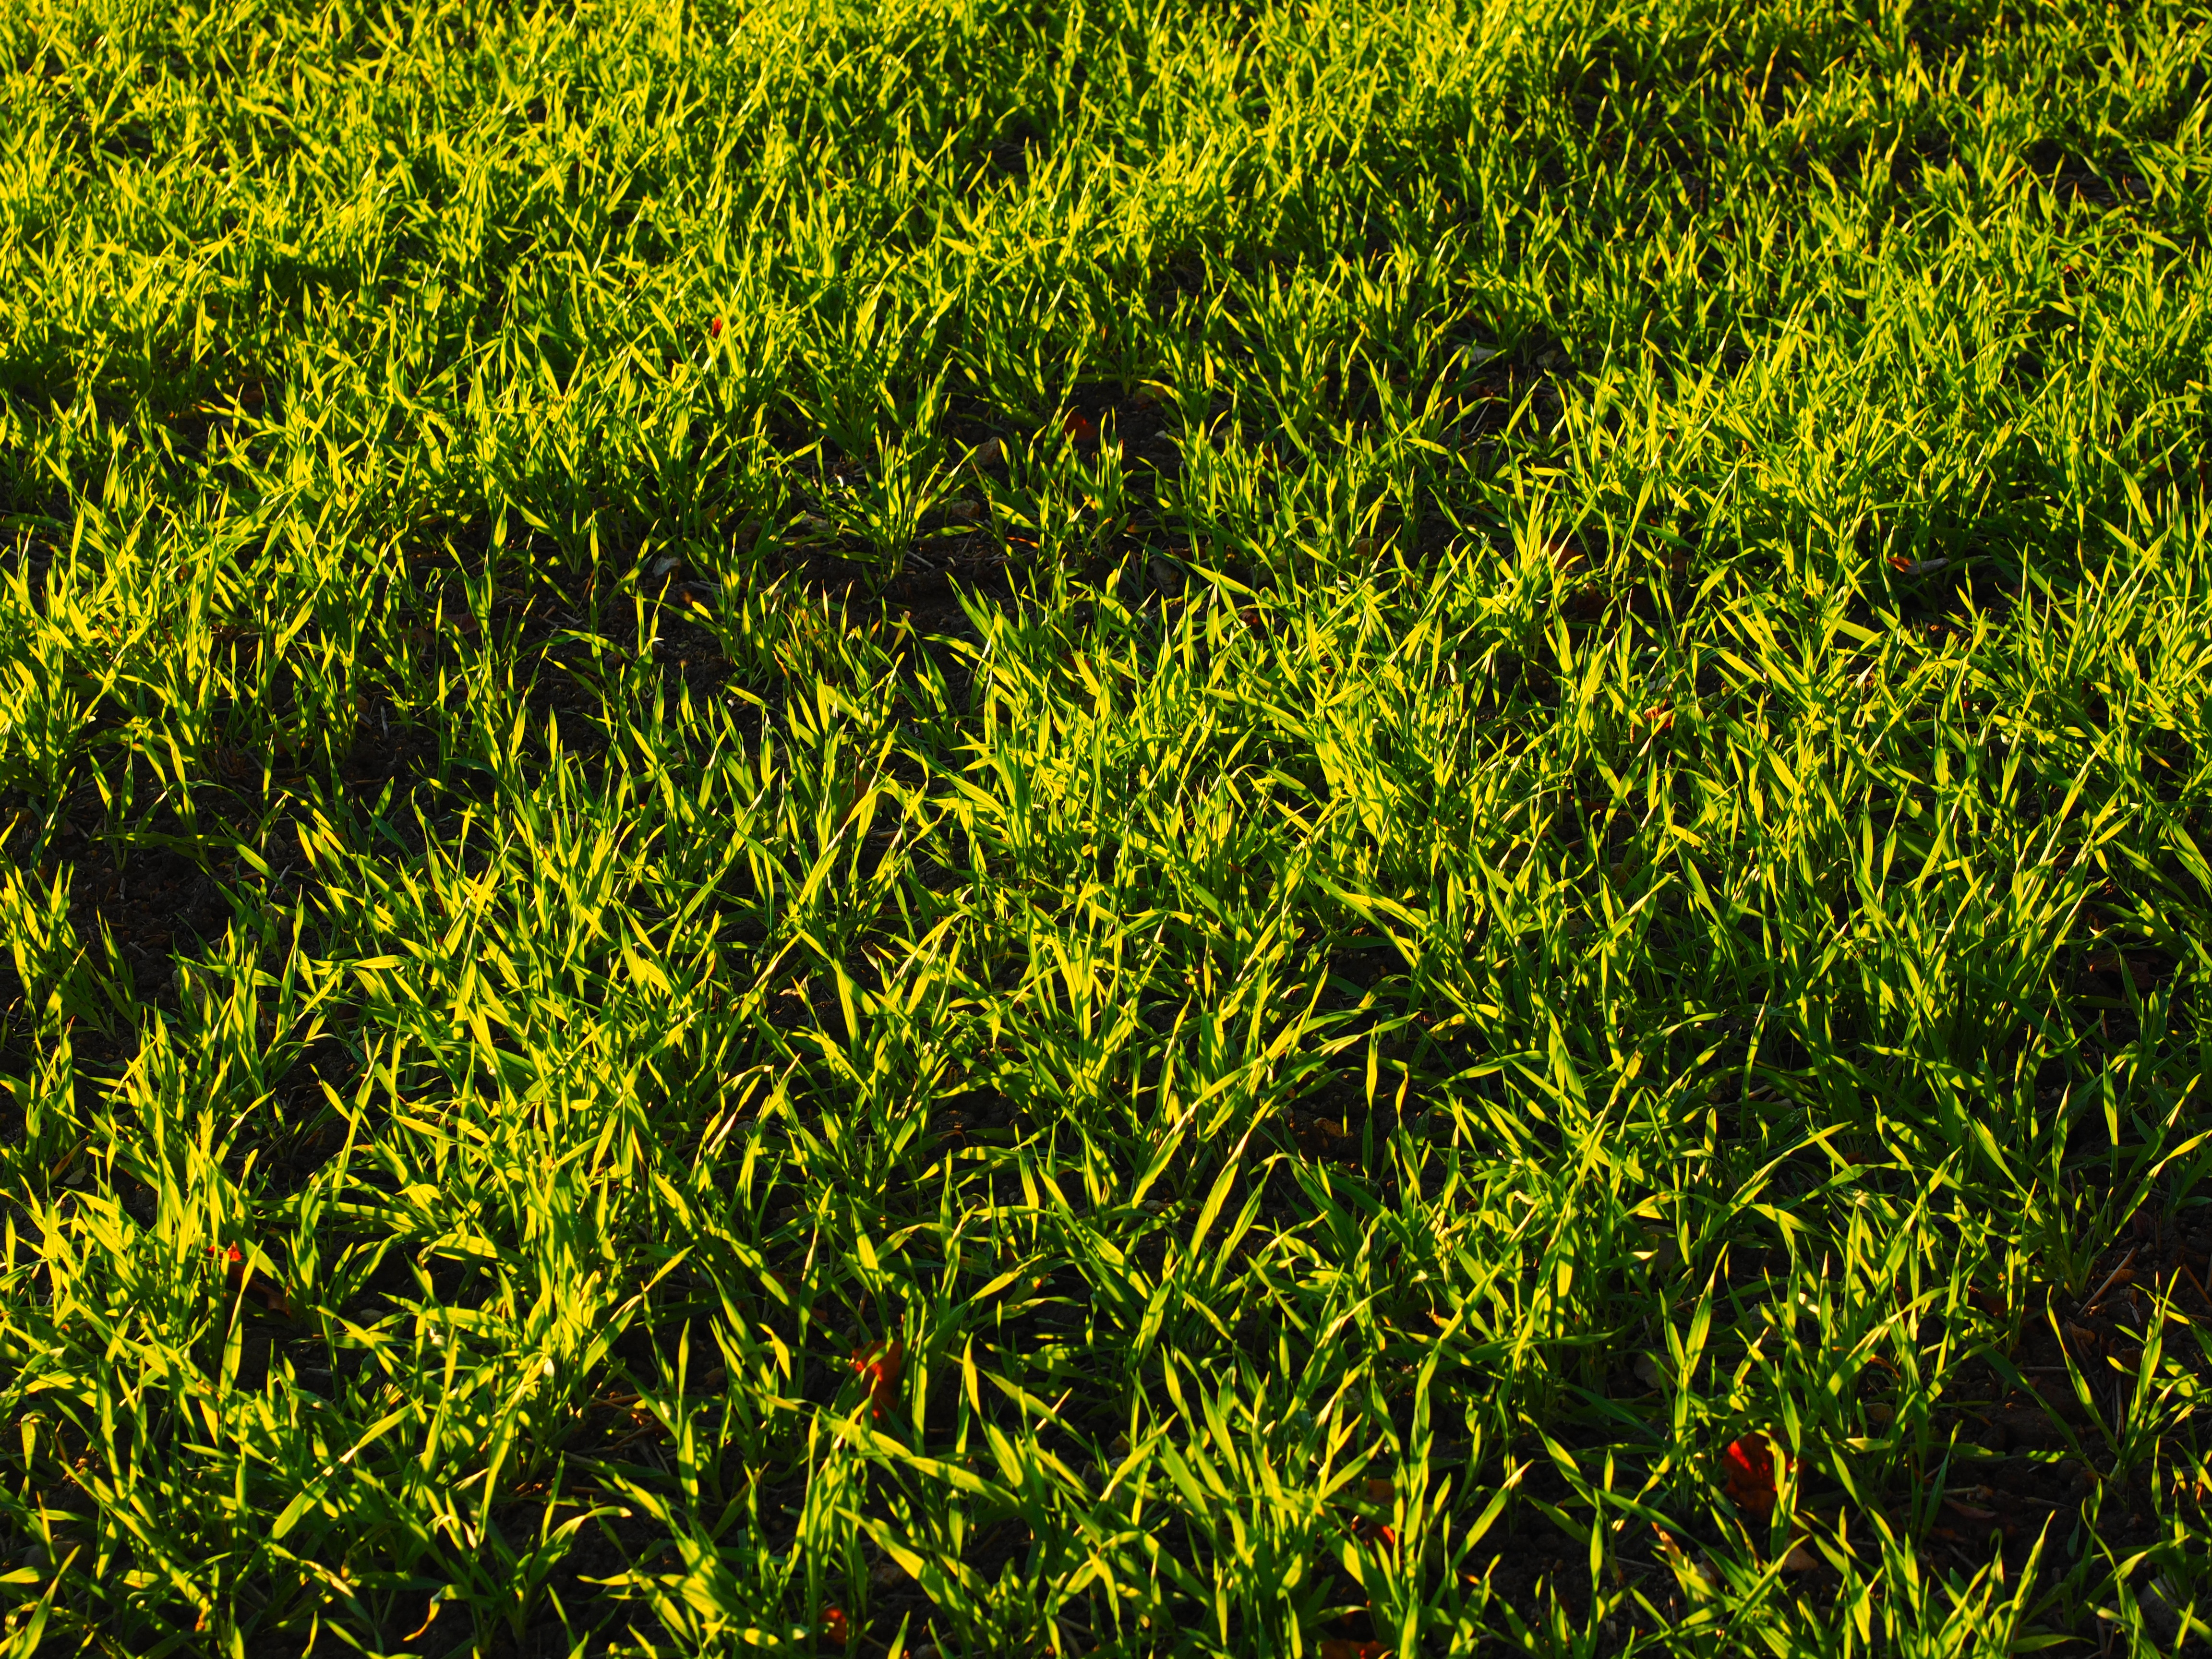
grass, plant, field, lawn, meadow, leaf, seed, flower, green, crop, botany, agriculture, flora, cultivation, grassland, vegetation, shrub, cereals, planting, arable, grass family, land plant